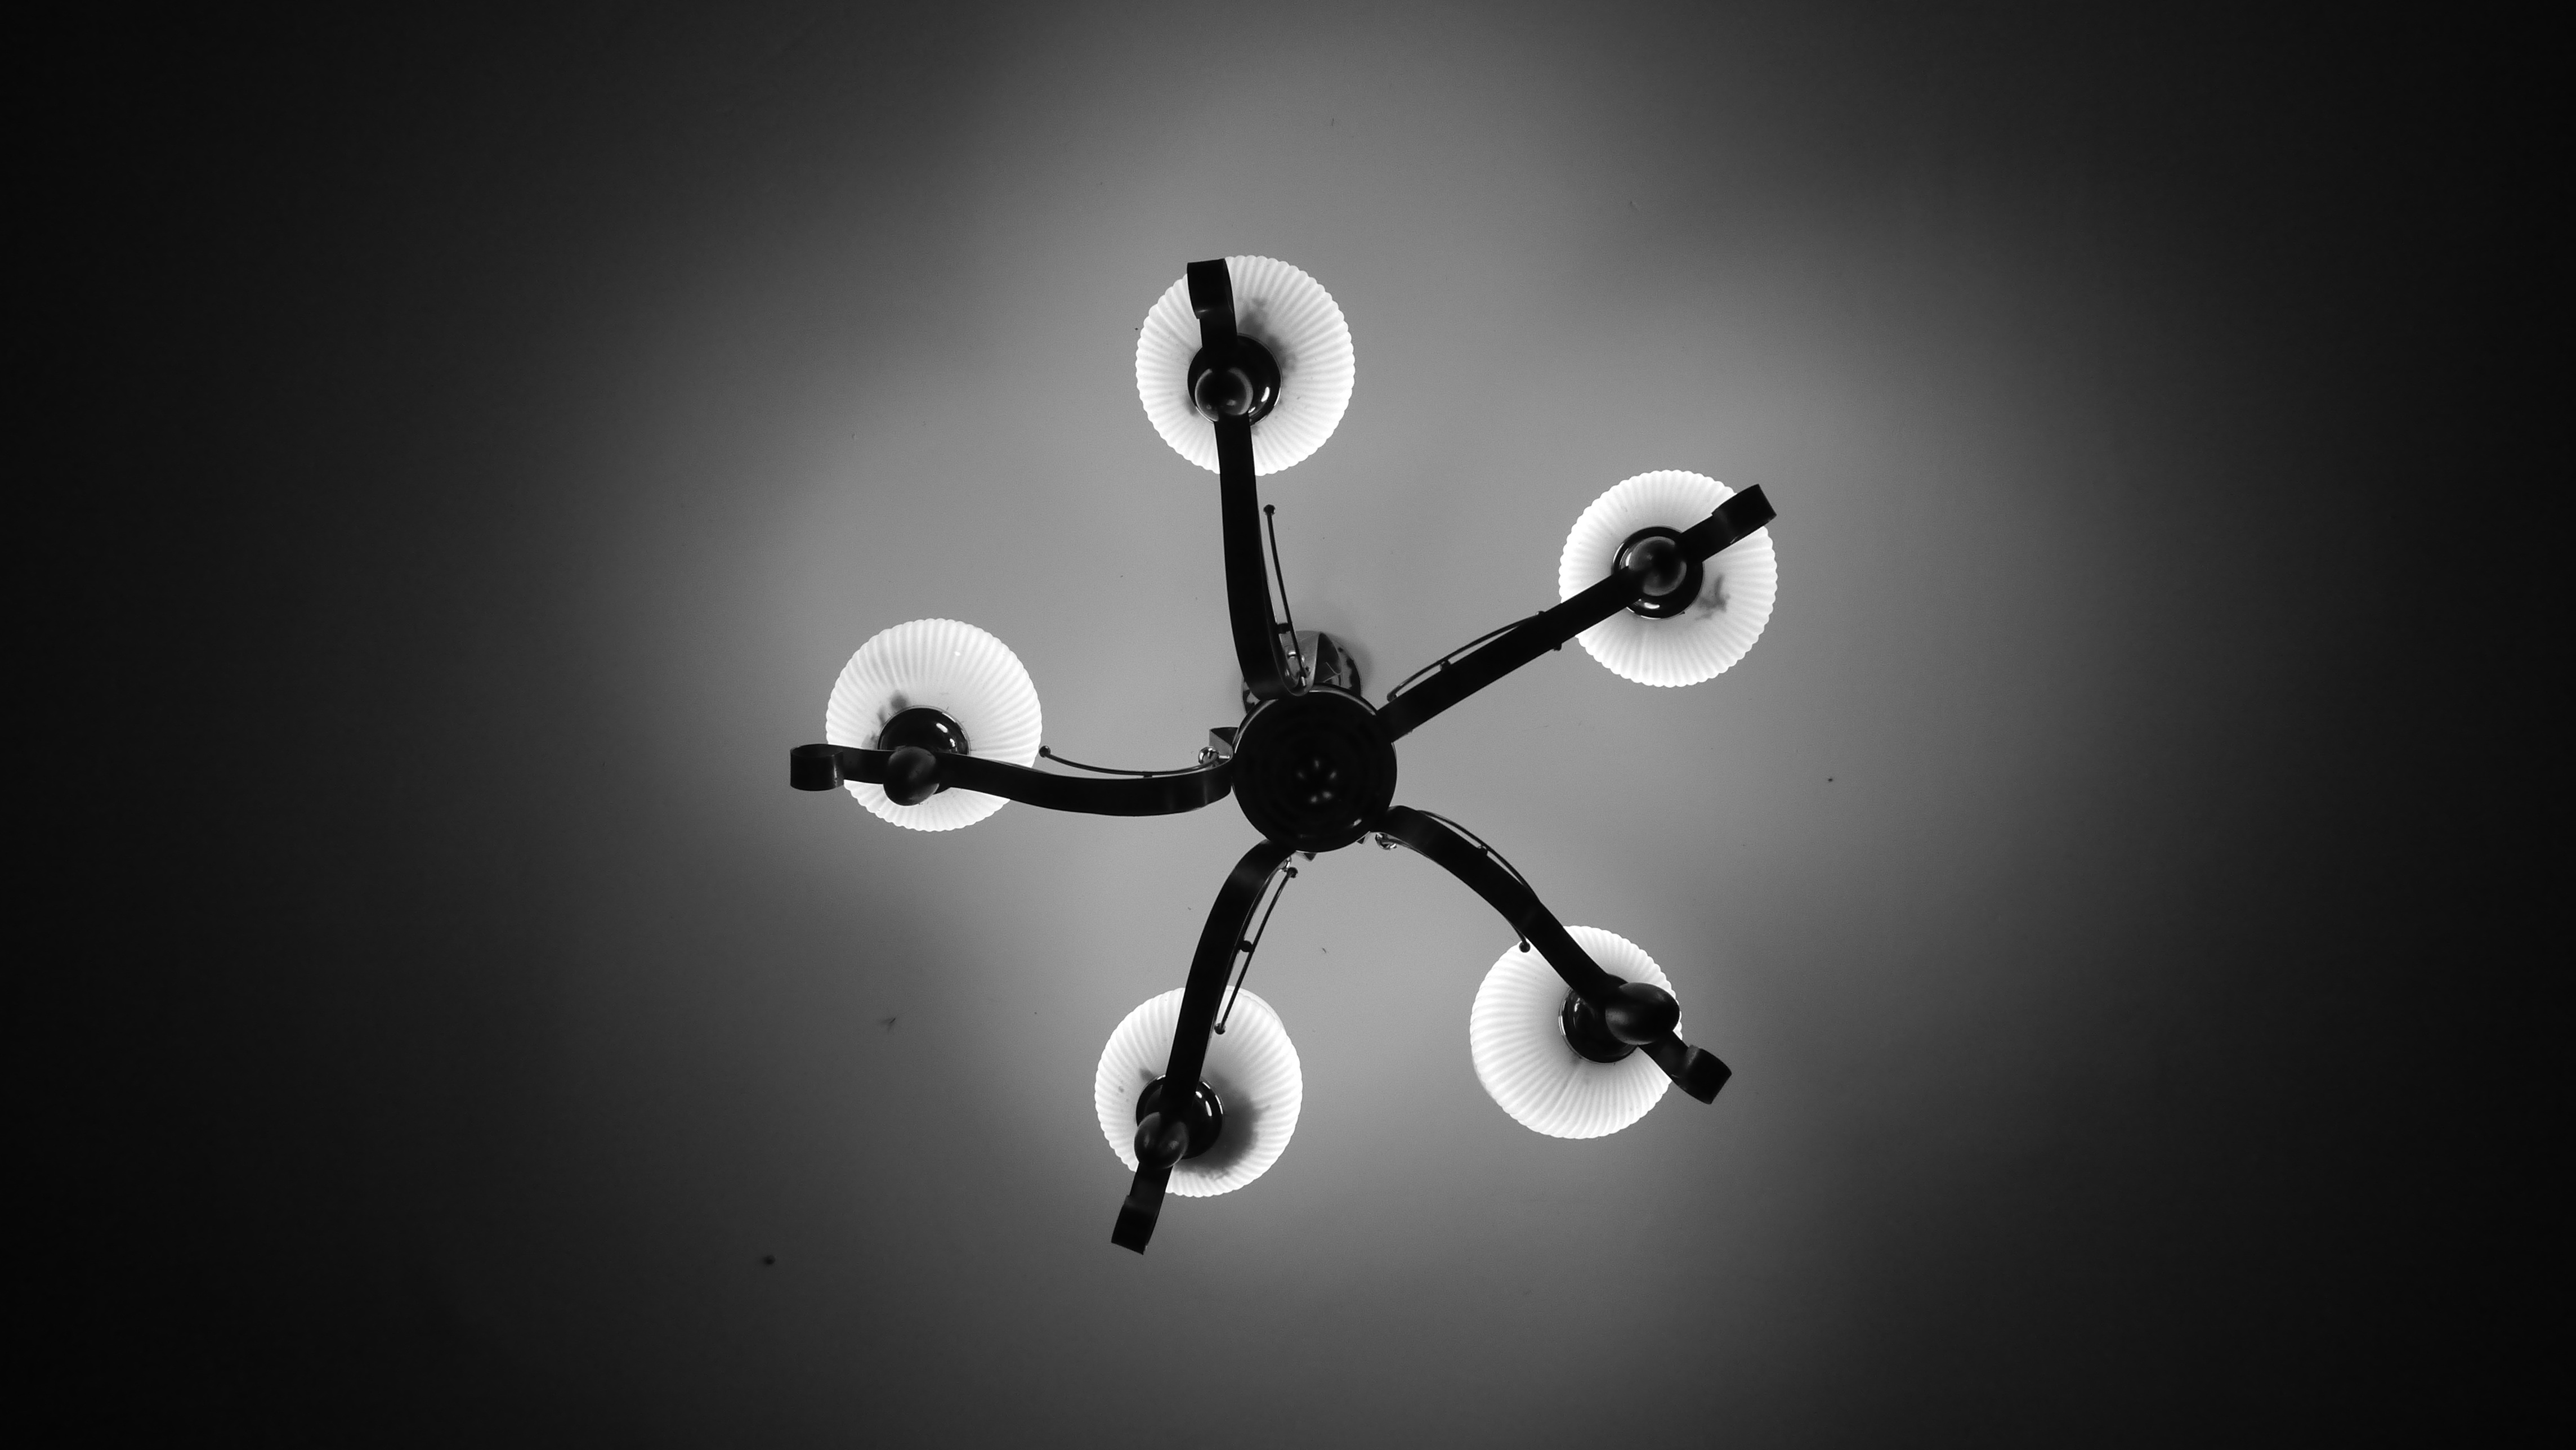
light, glowing, black and white, white, photography, flower, interior, decoration, bulb, shine, glow, darkness, lamp, black, electricity, monochrome, lighting, lightbulb, circle, energy, close up, bright, light fixture, electric, illumination, macro photography, monochrome photography, computer wallpaper